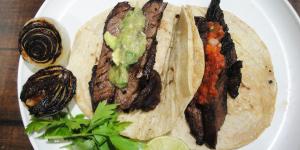
tacos de arrachera